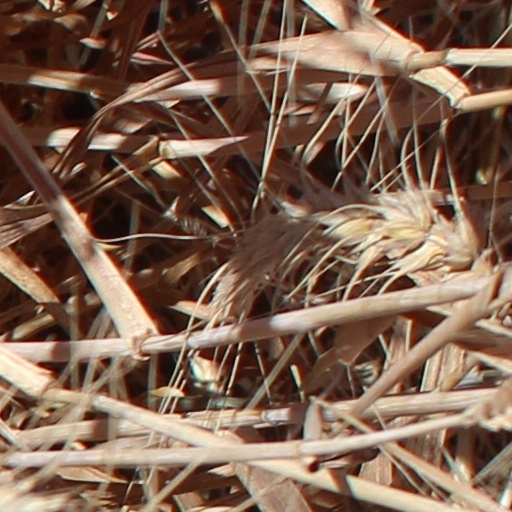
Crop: wheat